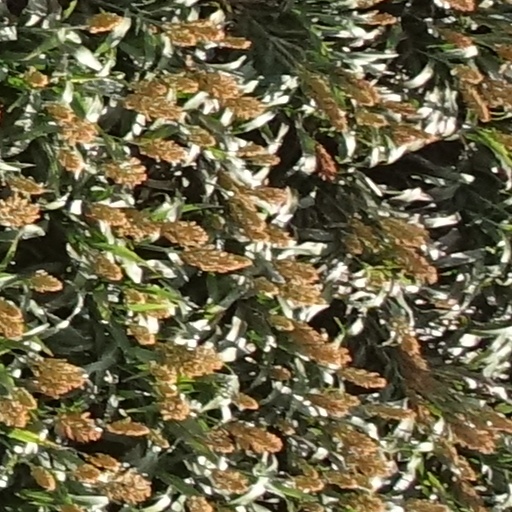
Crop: sorghum